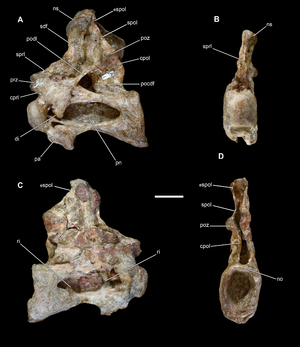
Vouivria est un genre éteint de dinosaures sauropodes du Jurassique supérieur. Il est connu par une espèce unique, Vouivra damparisensis, dont les restes fossiles ont été retrouvés dans une carrière située à Damparis, dans le département du Jura en France.